Haim (band)

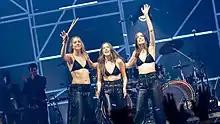
Haim in London, England, in July 2022

Haim was nominated in two categories at the 63rd Annual Grammy Awards in 2021, including for Album of the Year ("Women in Music Pt. III"), making them the first all-female rock band to hold the distinction, along with a Best Rock Performance nomination for "The Steps". The band signed with Netflix to produce the soundtrack for an upcoming animated feature film, "The Witch Boy." The band appeared in the music video of Swift's song "Bejeweled", released on October 25, 2022.